Stavros Kotsopoulos

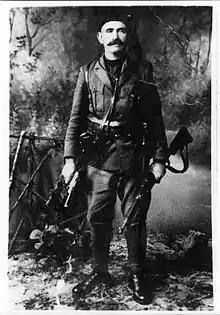
Kotsopoulos in the early 1900s.

Stavros Kotsopoulos was a Greek revolutionary chieftain of the Macedonian Struggle and the North Epirote Struggle, an irregular fighter in the Balkan Wars, and a member of the resistance in World War II. He was also known by his nom-de-guerre, Kapetan Banitsiotis.